Pool Party!

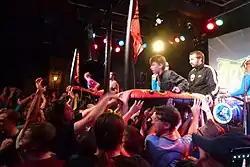
Making extensive use of inflatable pool toys, "Pool Floatie Races" are a common way The Aquabats segue into a live performance of "Pool Party!".

After predominantly experimenting with ska music on their first two albums, The Aquabats consciously decided to move away from an overtly ska-based sound for their studio follow-up and explore much more diverse and eclectic material. "Pool Party!" is no exception, being completely absent of the ska rhythms and brass instruments which characterized the band's previous albums in favor of a guitar-driven pop rock sound and new wave-influenced synthesizer melodies, elements which would both eventually become an integral part of The Aquabats' music on their subsequent studio albums. The bridge of the song features a brief rap breakdown, followed by a short instrumental section which incorporates the main synthesizer melody from Rushs 1981 single "Tom Sawyer".